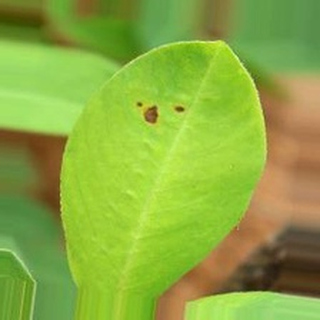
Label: groundnut_early_leaf_spot